British Rail Class 108

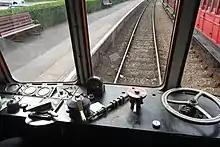
Driver's cab, with the signal token in the middle

The 108 was formed as a 2-, 3-, or 4-car unit. Its aluminium body led the type to be classed as a lightweight unit. These units stayed in regular service until 1990, when they began to be withdrawn from traffic. They were replaced on regional services by the new "Sprinter" derivative units, or by "Turbo" units on services around London. The final units lasted in traffic until October 1993, although many saw further use in departmental service, as sandite or route-learner units. Good condition on withdrawal and lack of asbestos have ensured that many of this class are now used on preserved railway lines.